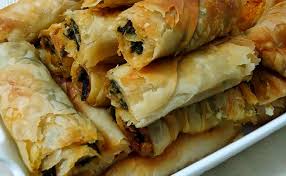
Yemek: borek